Gerald Smitherman

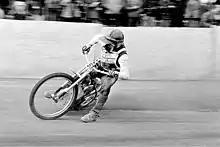
Gerald Smitherman racing for Oxford in 1977

The year 1972 saw Smitherman undertake the Cradley rider training school and compete in second half rides for the experience. During the 1972 British League season Smitherman was thrown in the deep end due to injuries suffered by hs team and he represented Cradley Heathens.